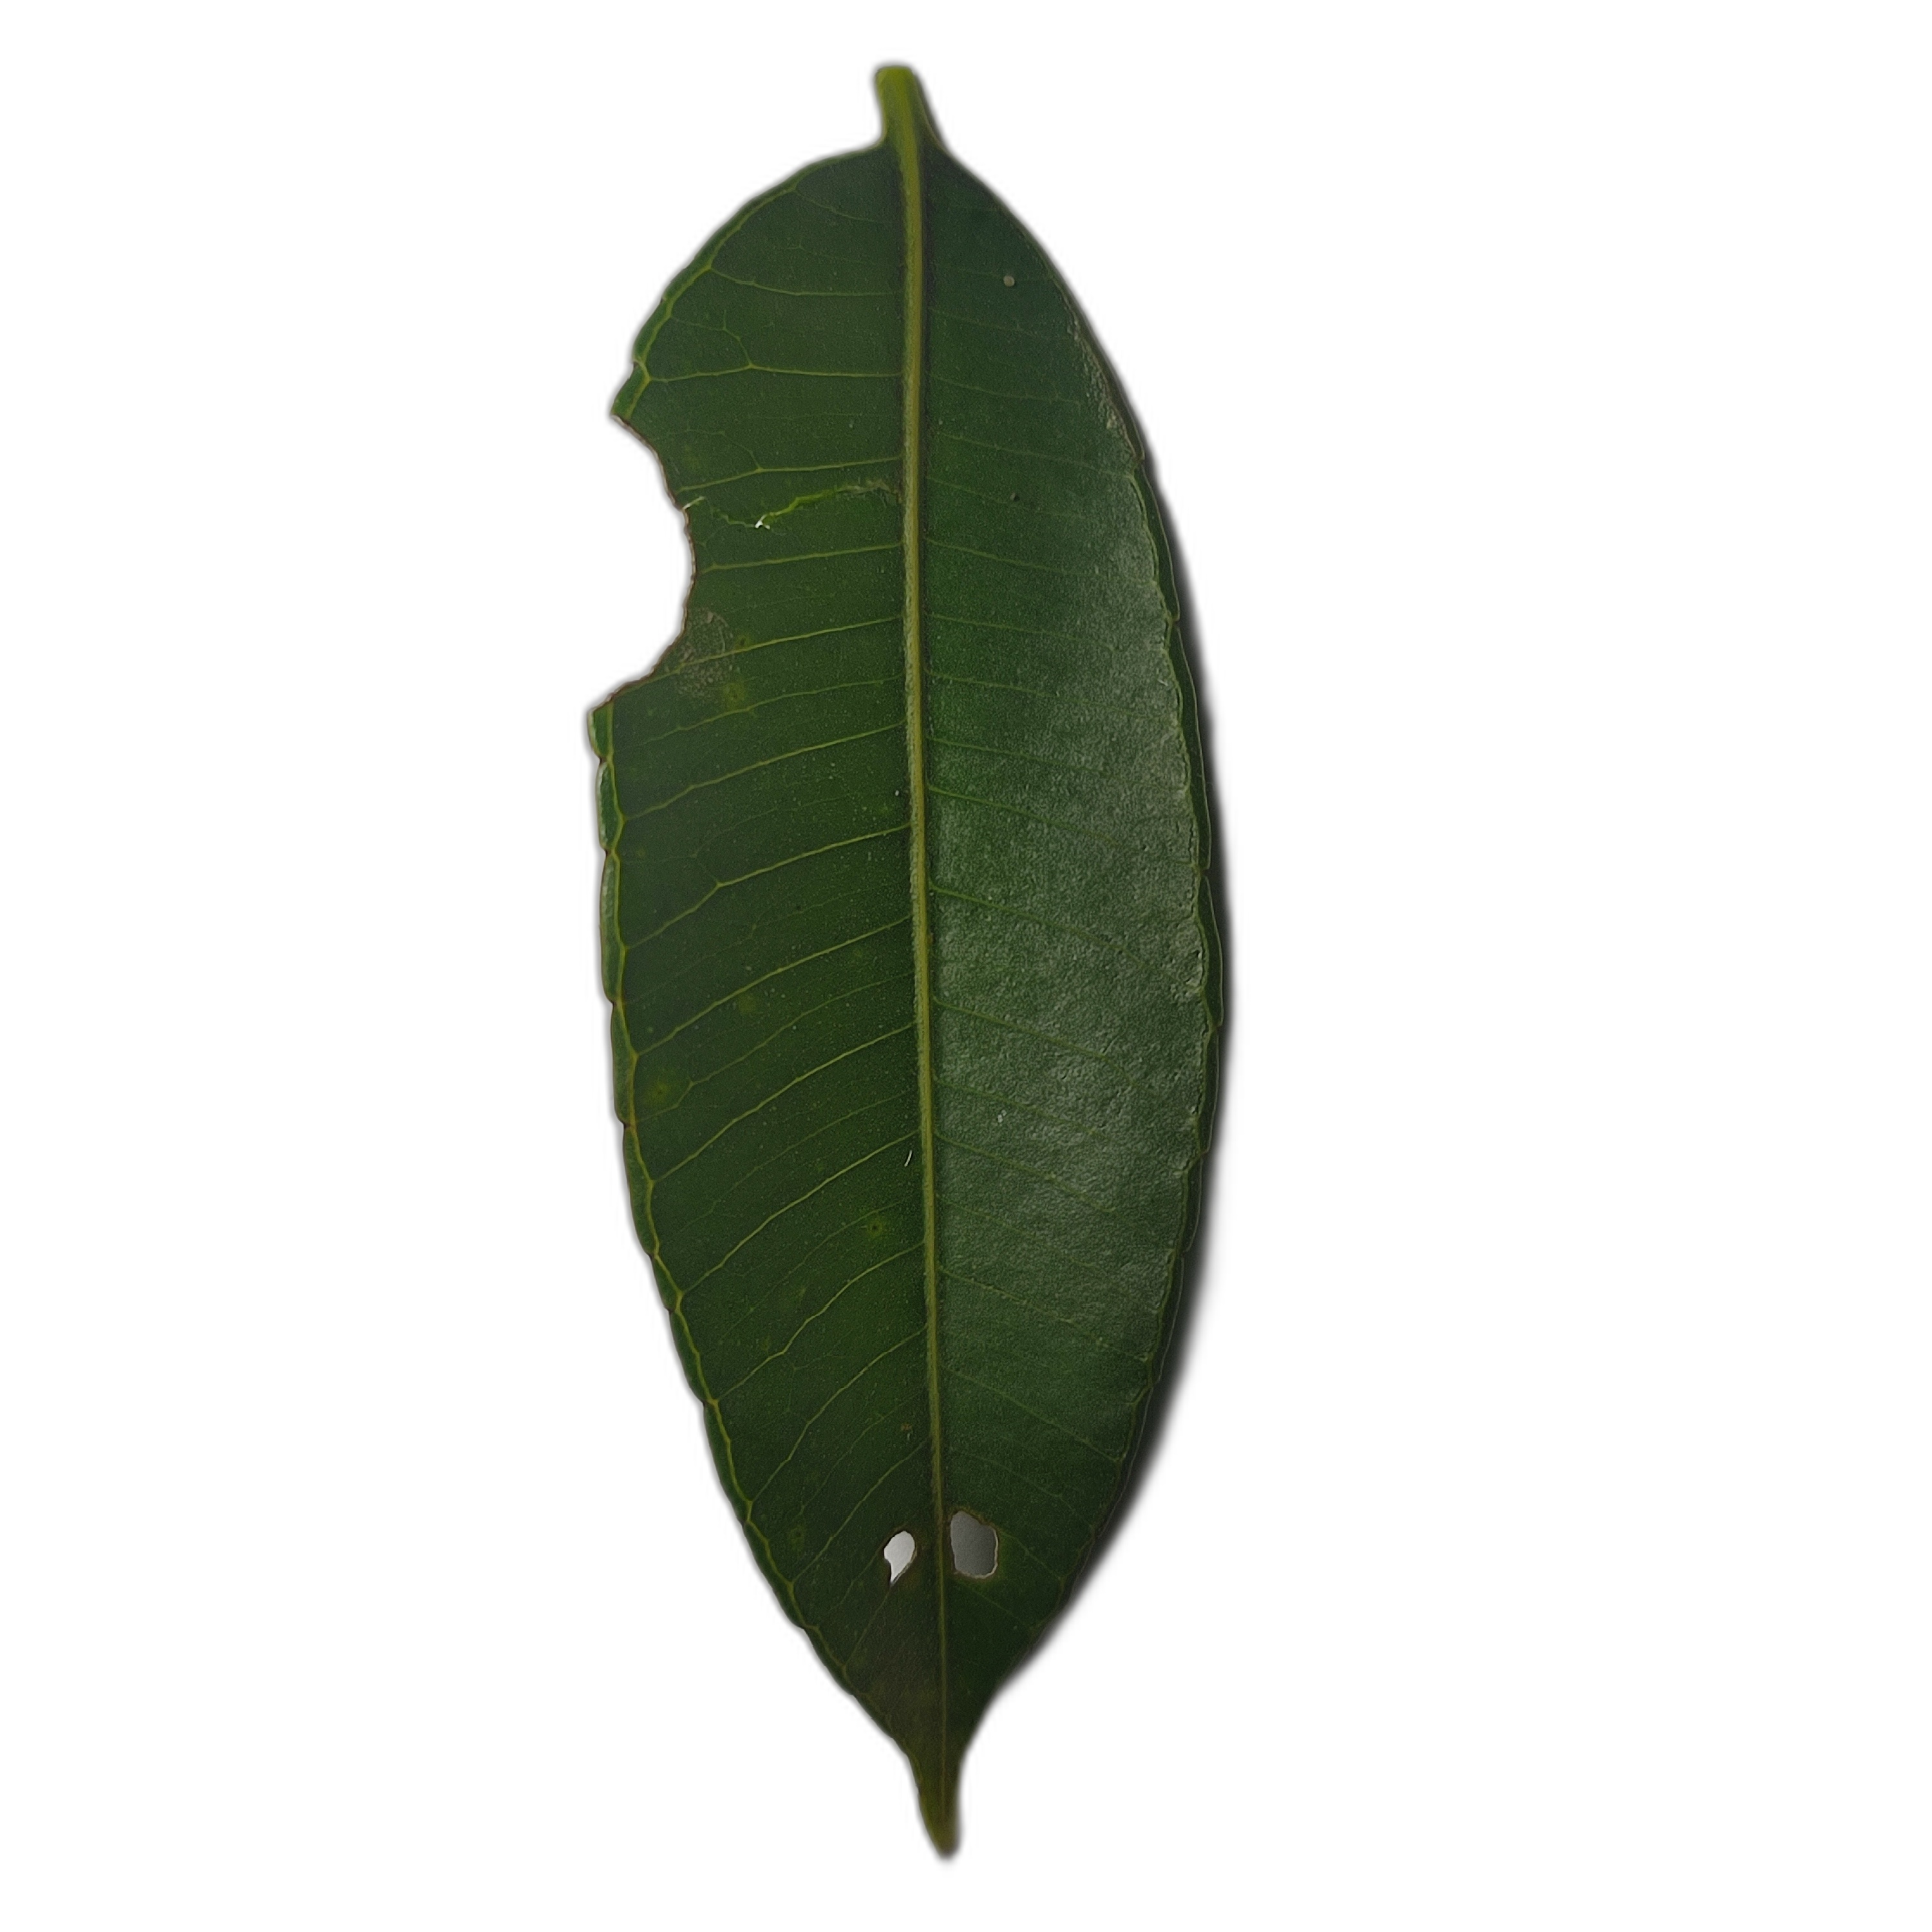
Label: not_healthy